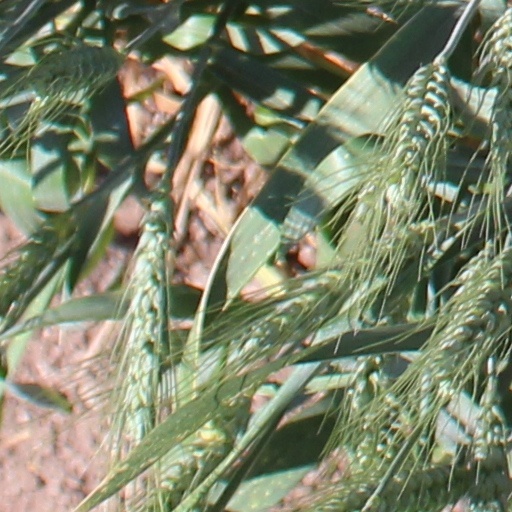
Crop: wheat